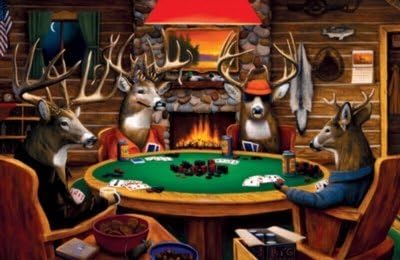
Serendipity Deer Camp by Leo Stans 1000 Piece Jigsaw Puzzle
Category: Toys & Games
1000 piece puzzleArtist: Leo Stans17.24 x 26.5 inches when complete
Features: 1000 piece puzzle | Artist: Leo Stans | 17.24 x 26.5 inches when complete